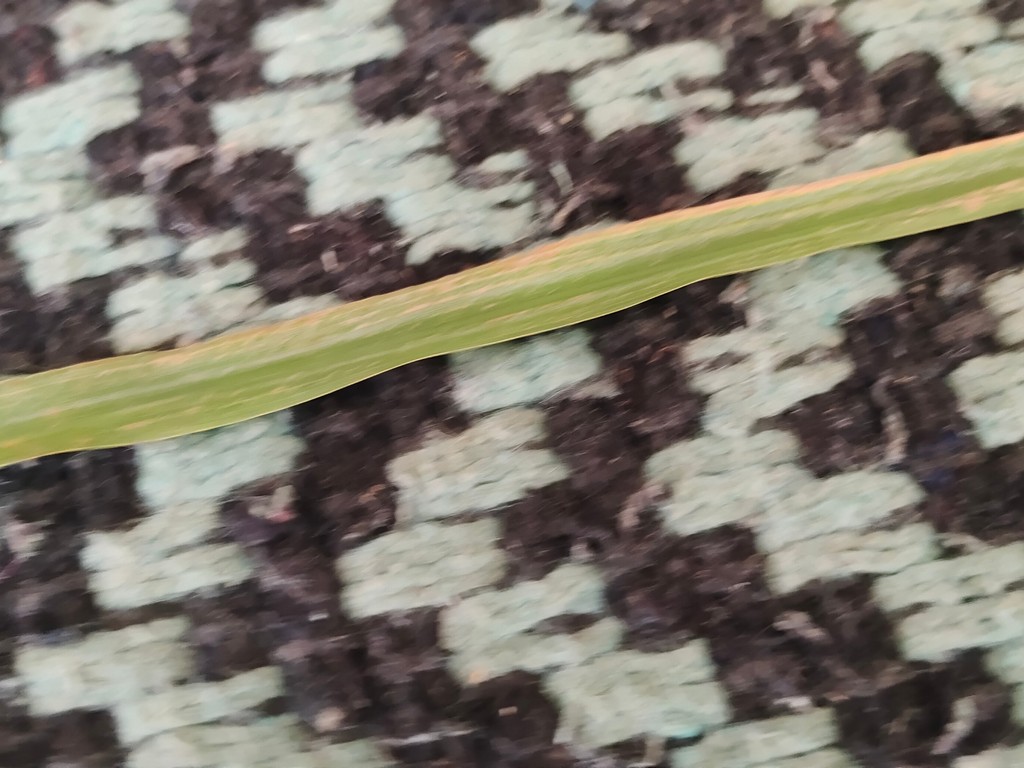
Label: Unhealthy